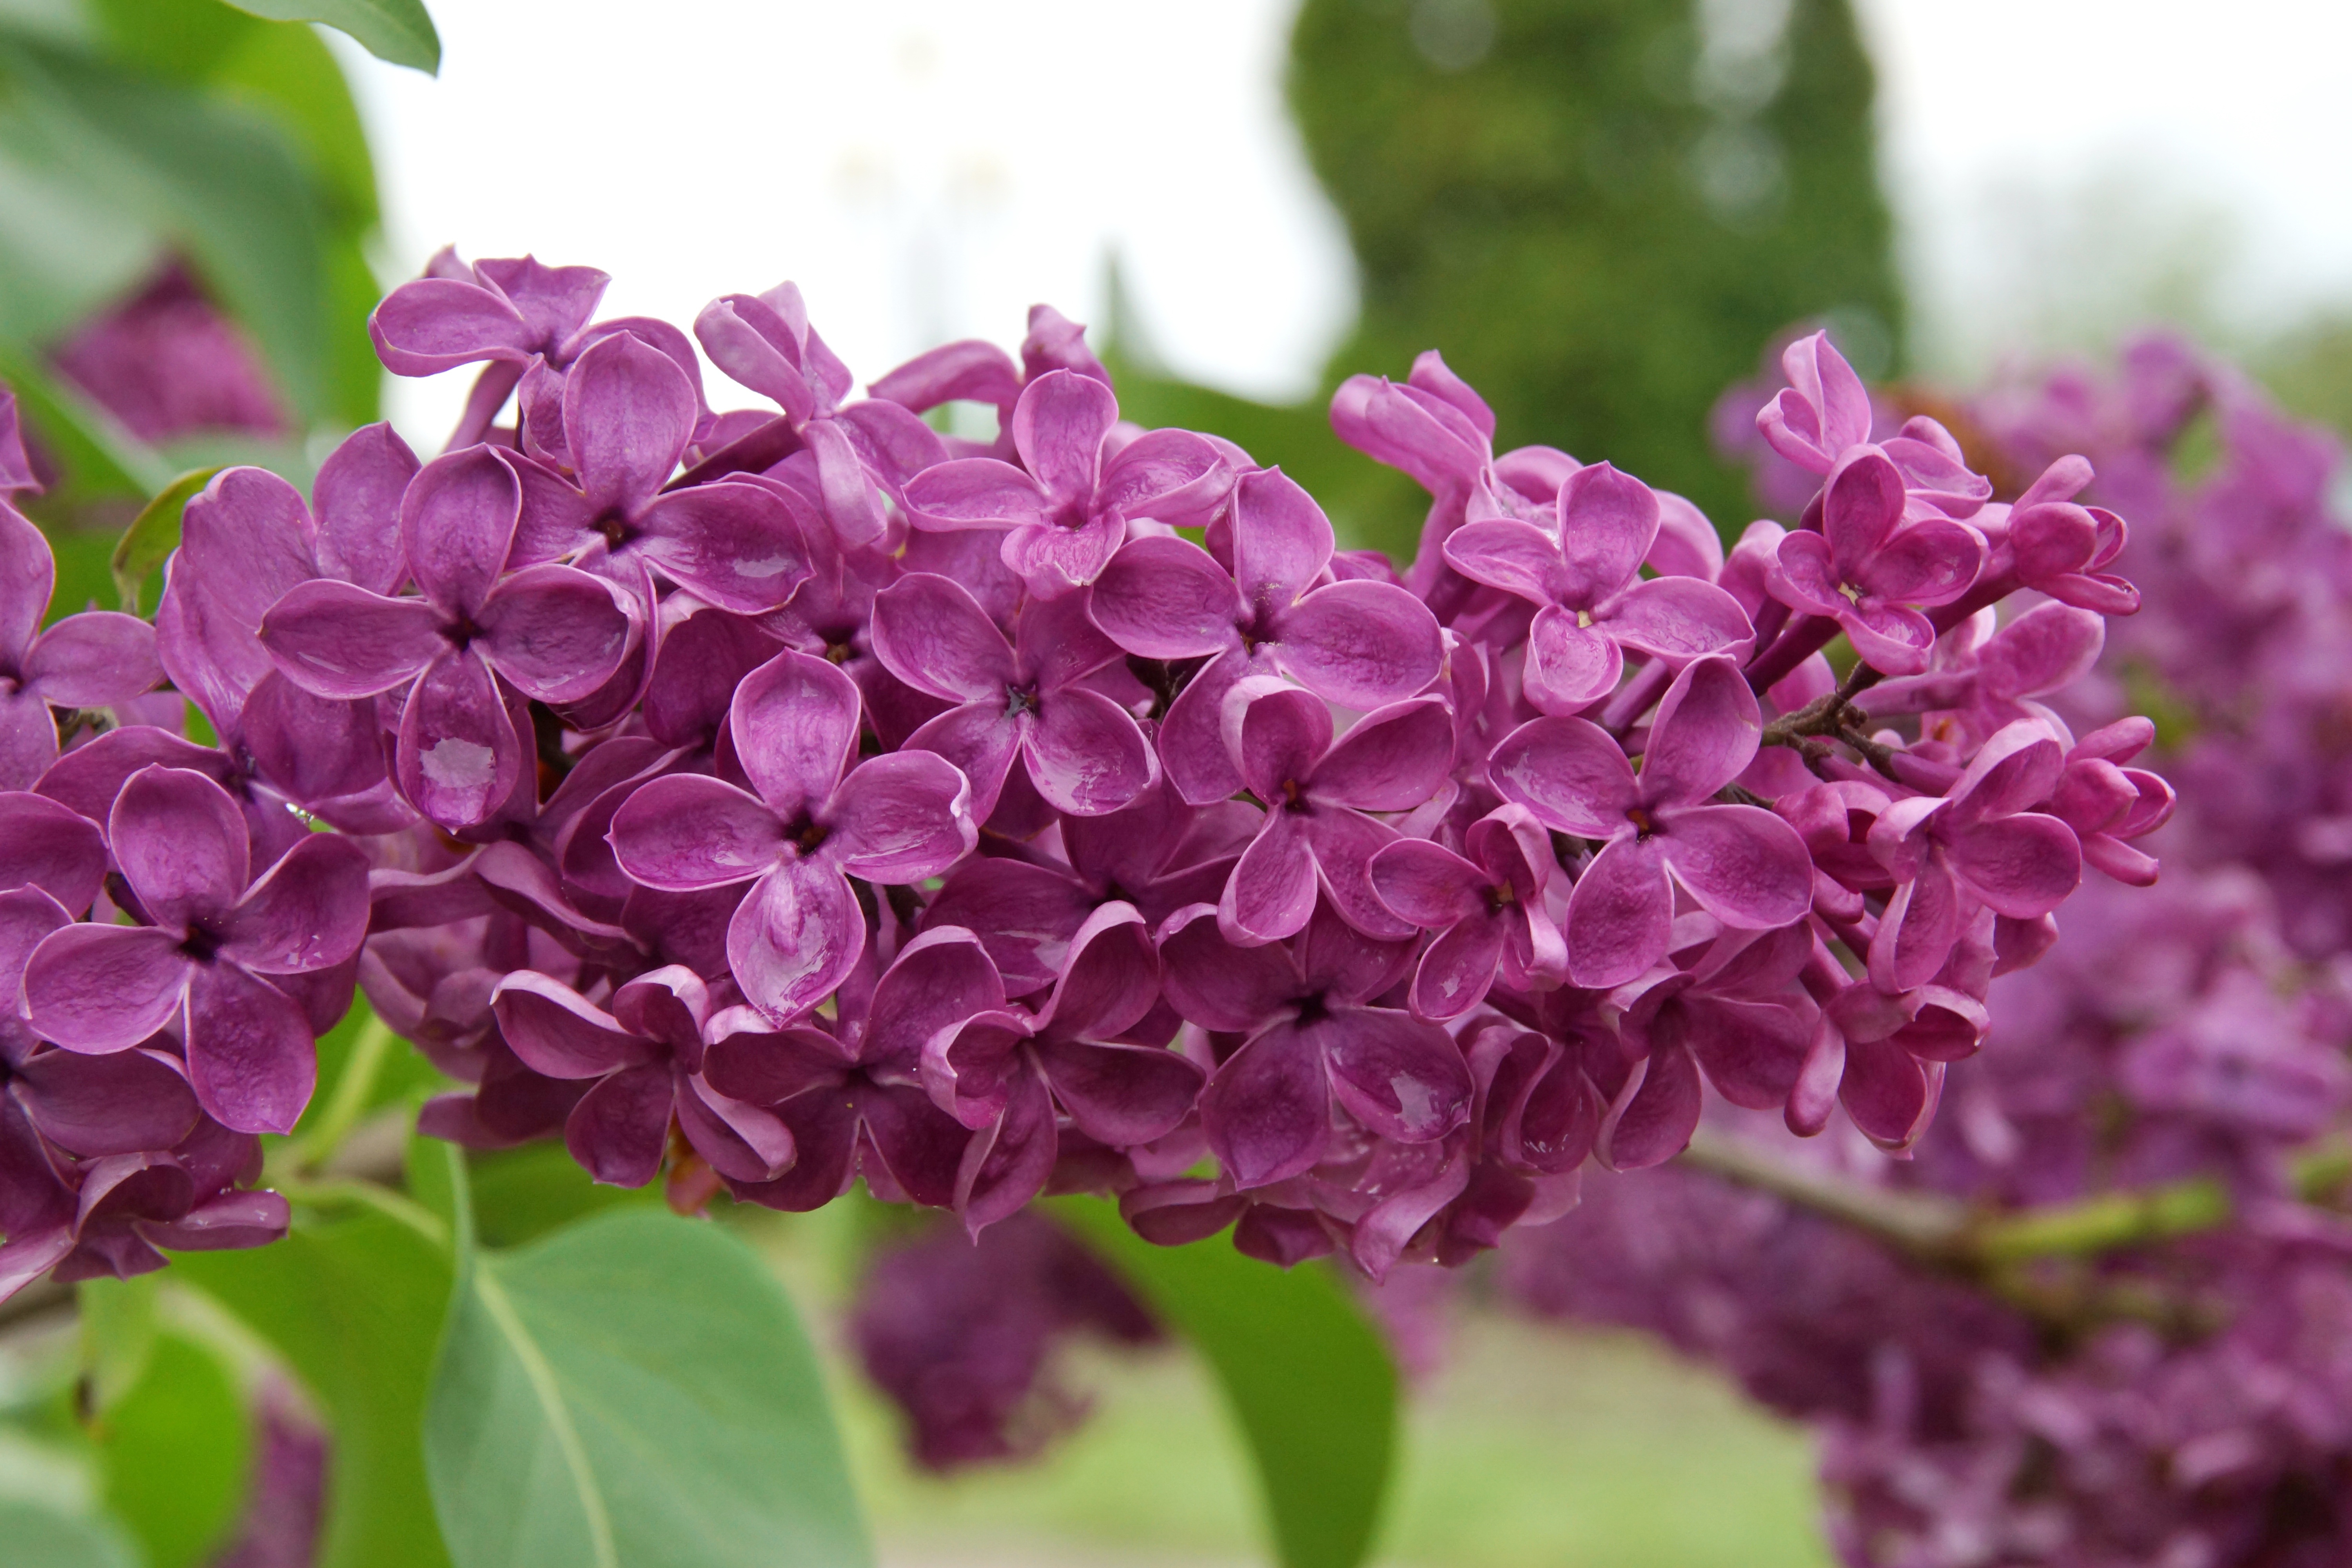
nature, blossom, plant, flower, purple, petal, spring, macro, botany, garden, closeup, flora, flowers, purple flowers, beautiful, lilac, inflorescence, flowering plant, after the rain, annual plant, land plant